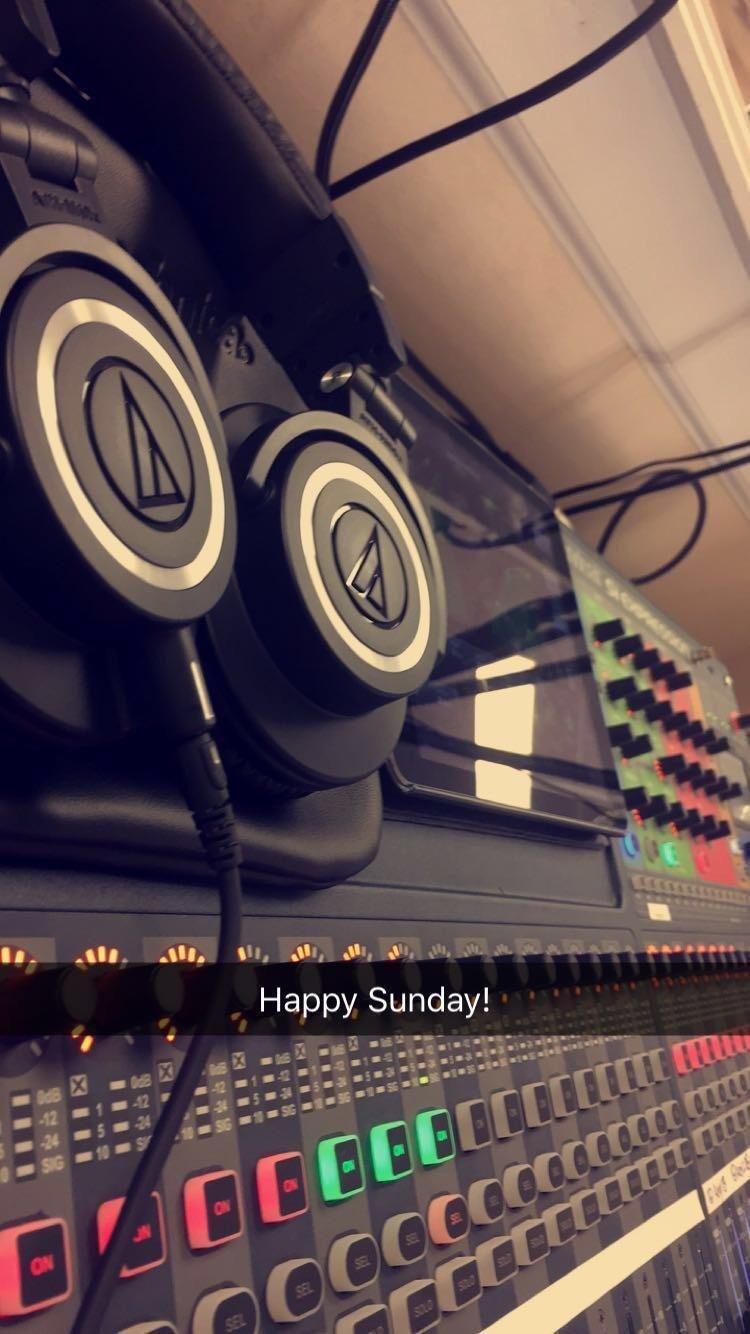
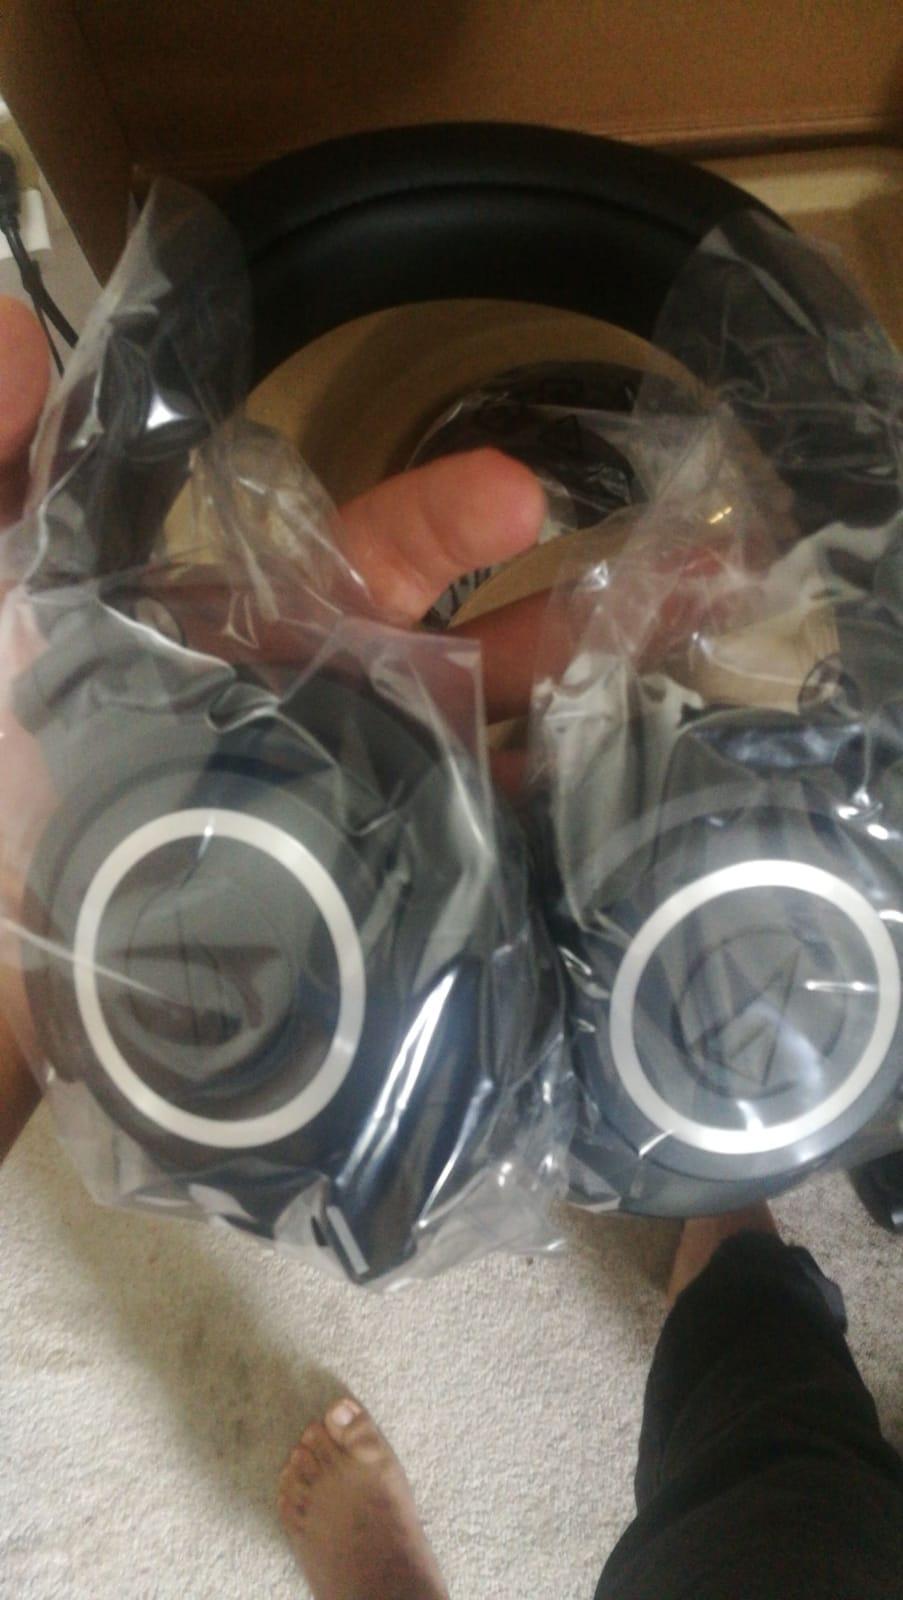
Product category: headphones
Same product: yes